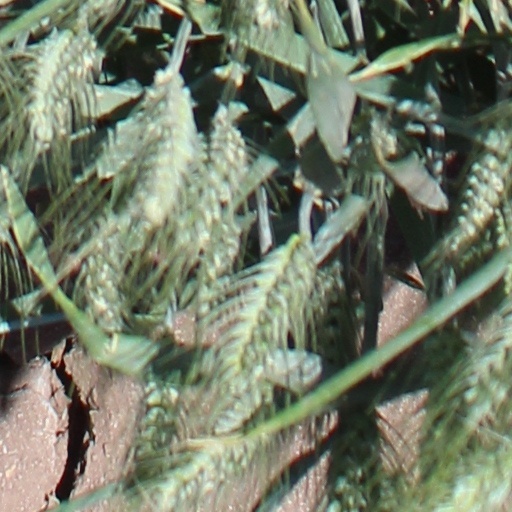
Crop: wheat